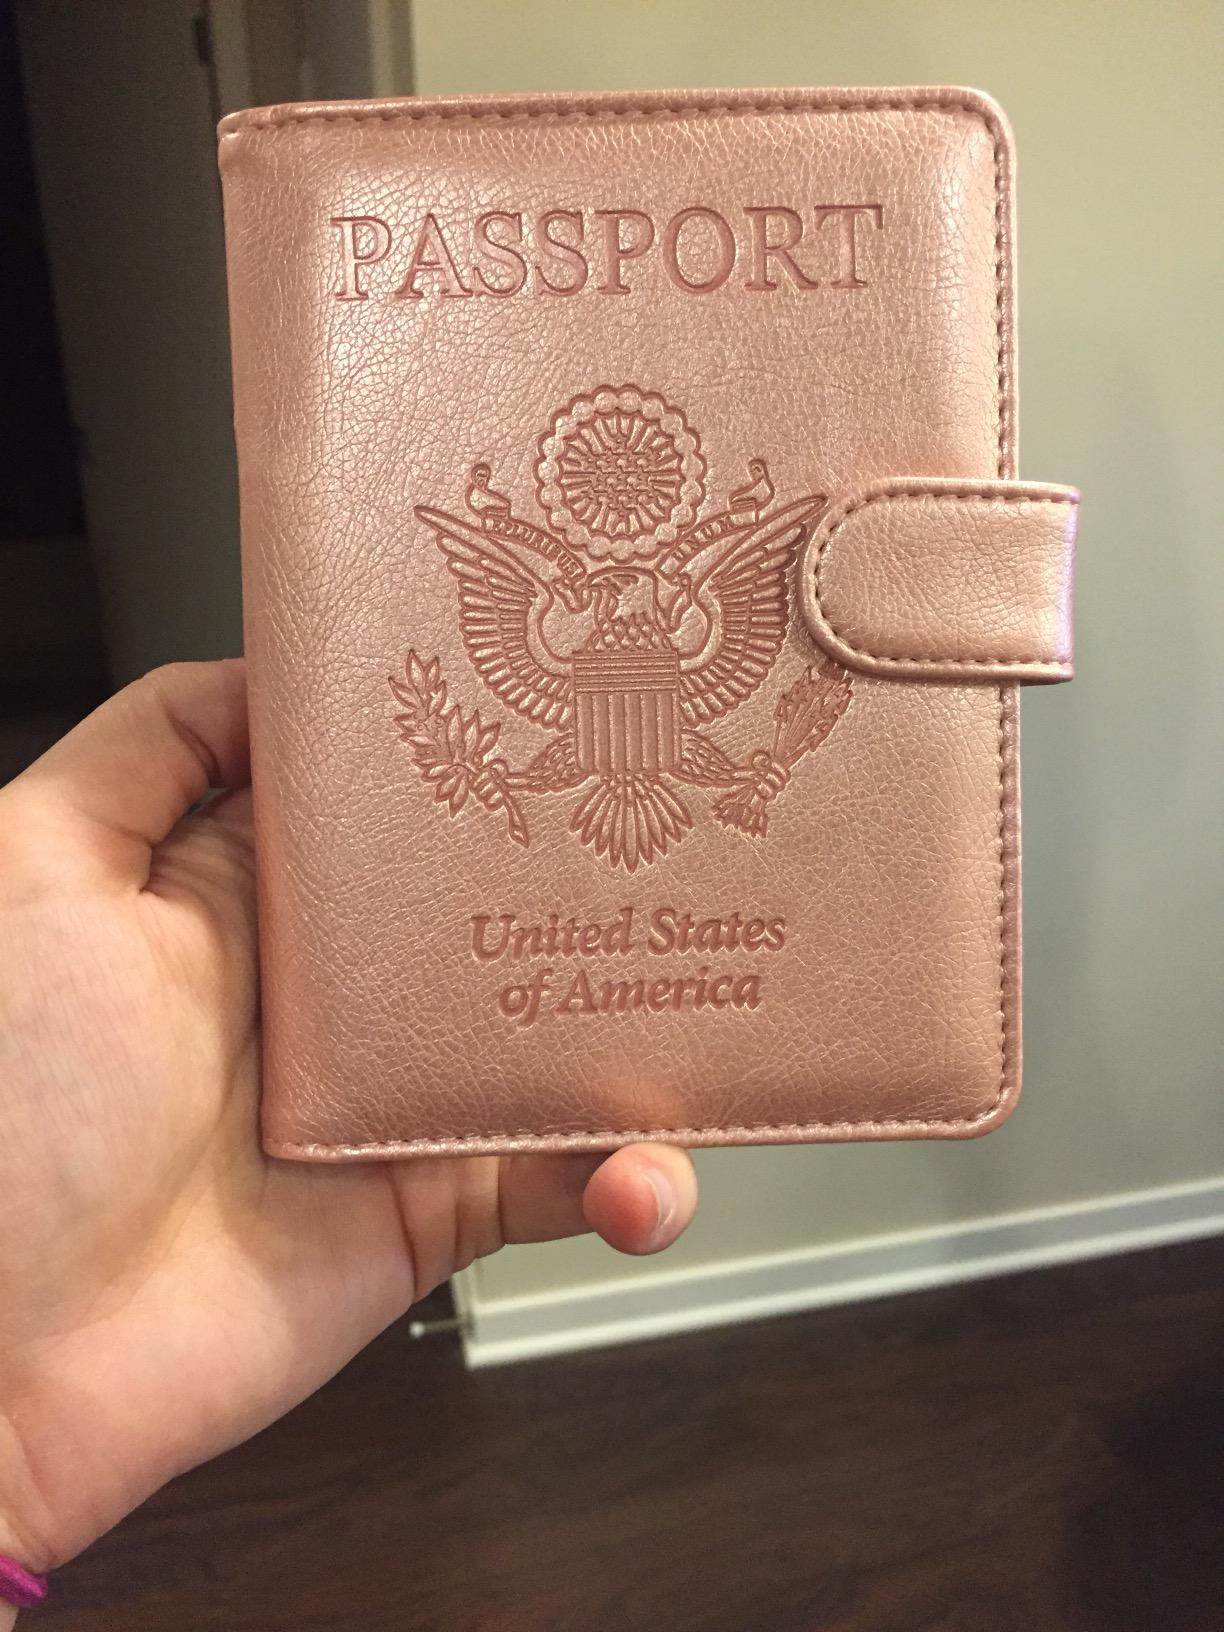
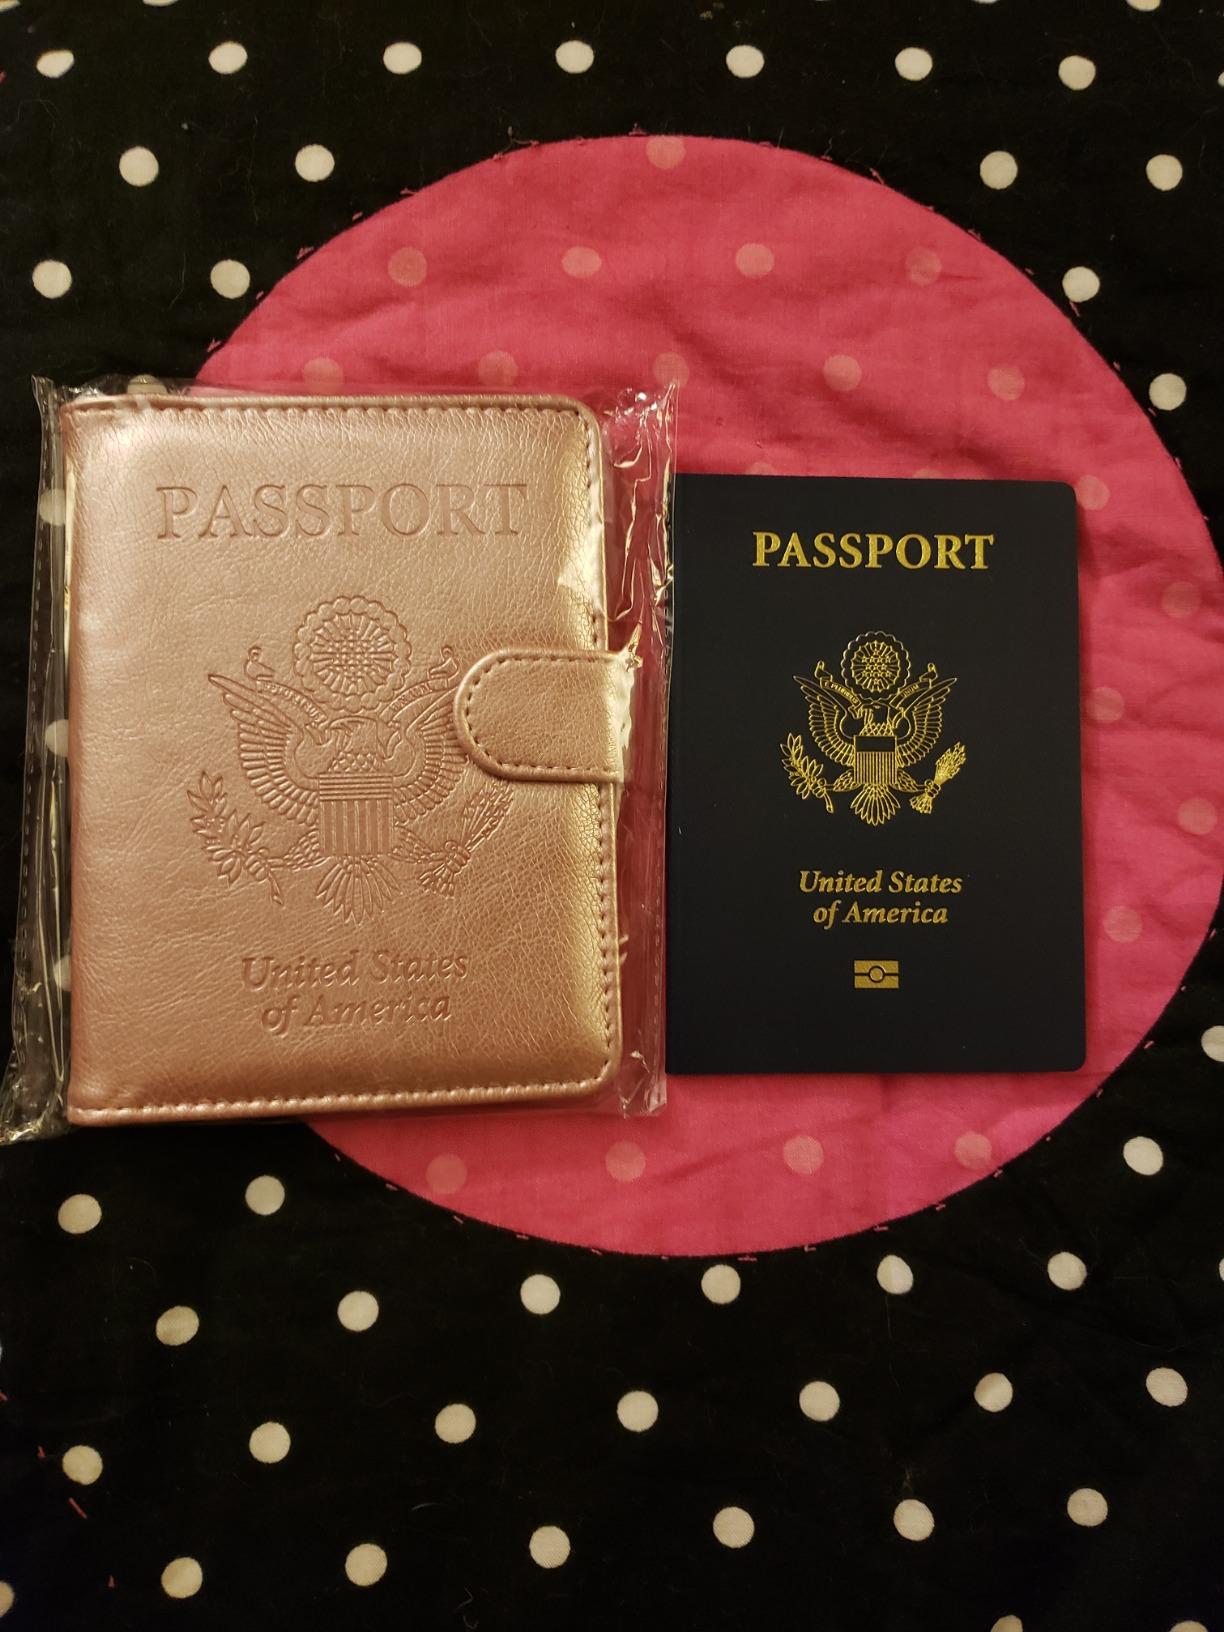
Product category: accessories_wallet
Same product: yes